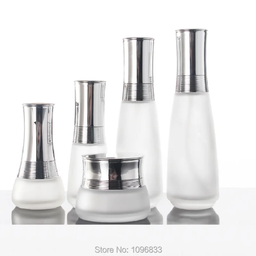
Label: glass